Sodomy

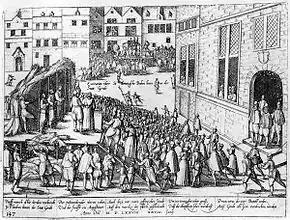
Monks accused of sodomy burned at the stake, Ghent 1578

Homosexual intercourse between males was possibly denounced in pre-6th century Jewish and Christian writings, such as the "Epistle to the Romans" or John Chrysostom's fourth homily on Romans and attributed to Sodom by the Jewish philosopher Philo (20 BCE – 50 CE) and the Christian bishop Methodius of Olympus (260–311) and possible by Flavius Josephus (37–100) Augustine of Hippo, (354–430) and some pseudepigraphacal texts. The first attested applications of the word "sodomy" to male homosexual intercourse were Emperor Justinian I's amendments to his "Corpus iuris civilis"; novels no. 77 (dating 538) and no. 141 (dating 559) declared that Sodom's sin had been specifically same-sex activities and desire for them. He also linked "famines, earthquakes, and pestilences" upon cities as being due to "such crimes," during a time of recent earthquakes and other disasters (see Extreme weather events of 535–536). While adhering to the death penalty by beheading as punishment for homosexuality or adultery, Justinian's legal novels heralded a change in Roman legal paradigm in that he introduced a concept of not only secular but also divine punishment for homosexual behavior.